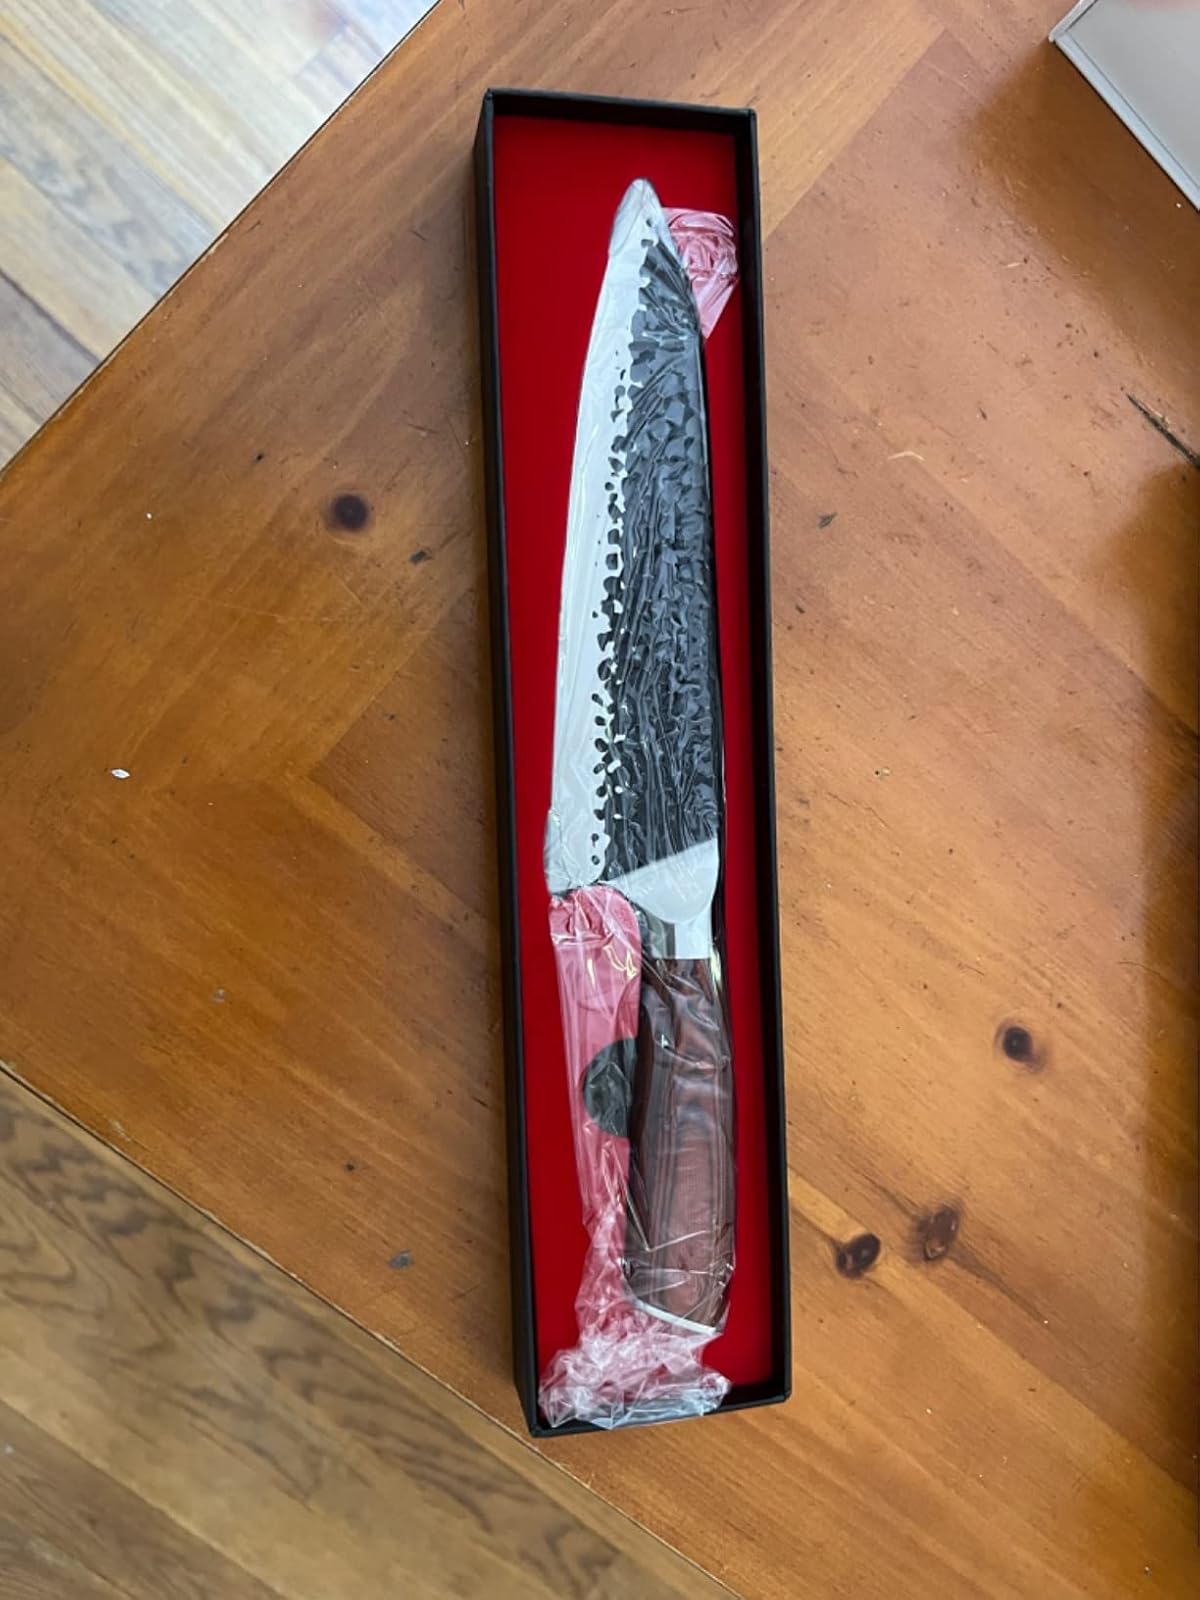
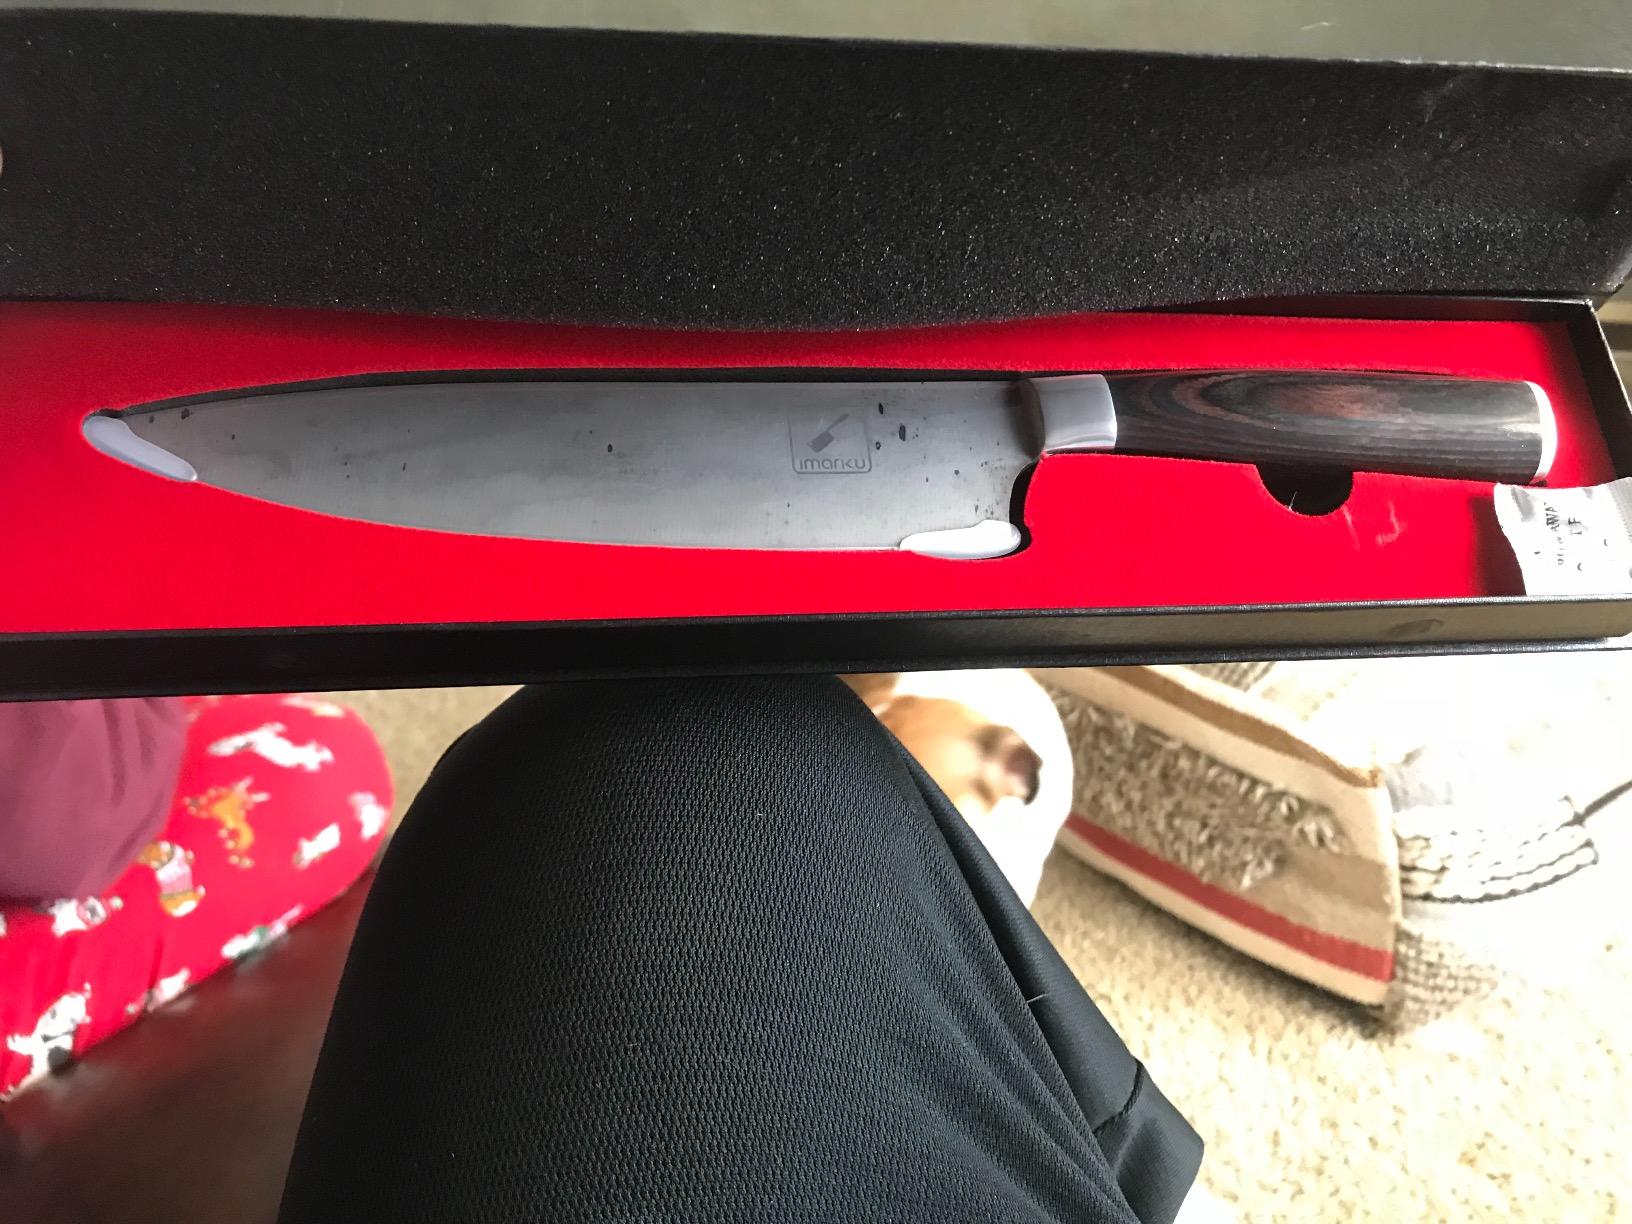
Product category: items_knife
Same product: no